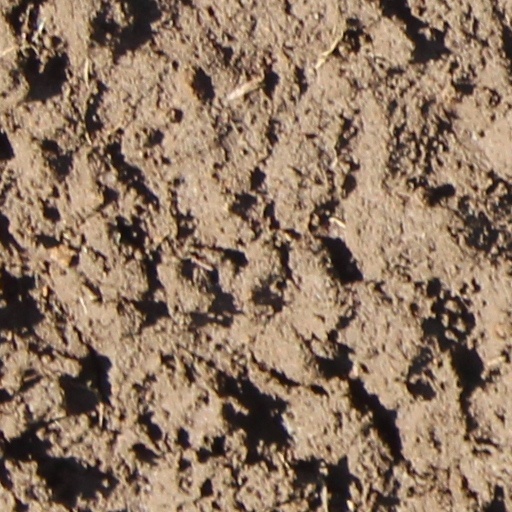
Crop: wheat